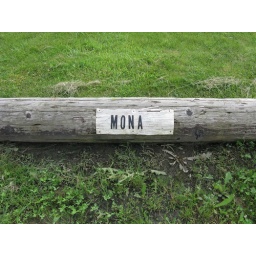
First pit stop on the road trip to Medford was at a truck stop in Coburg. In the adjacent field, these.